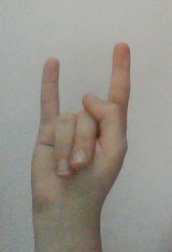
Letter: la